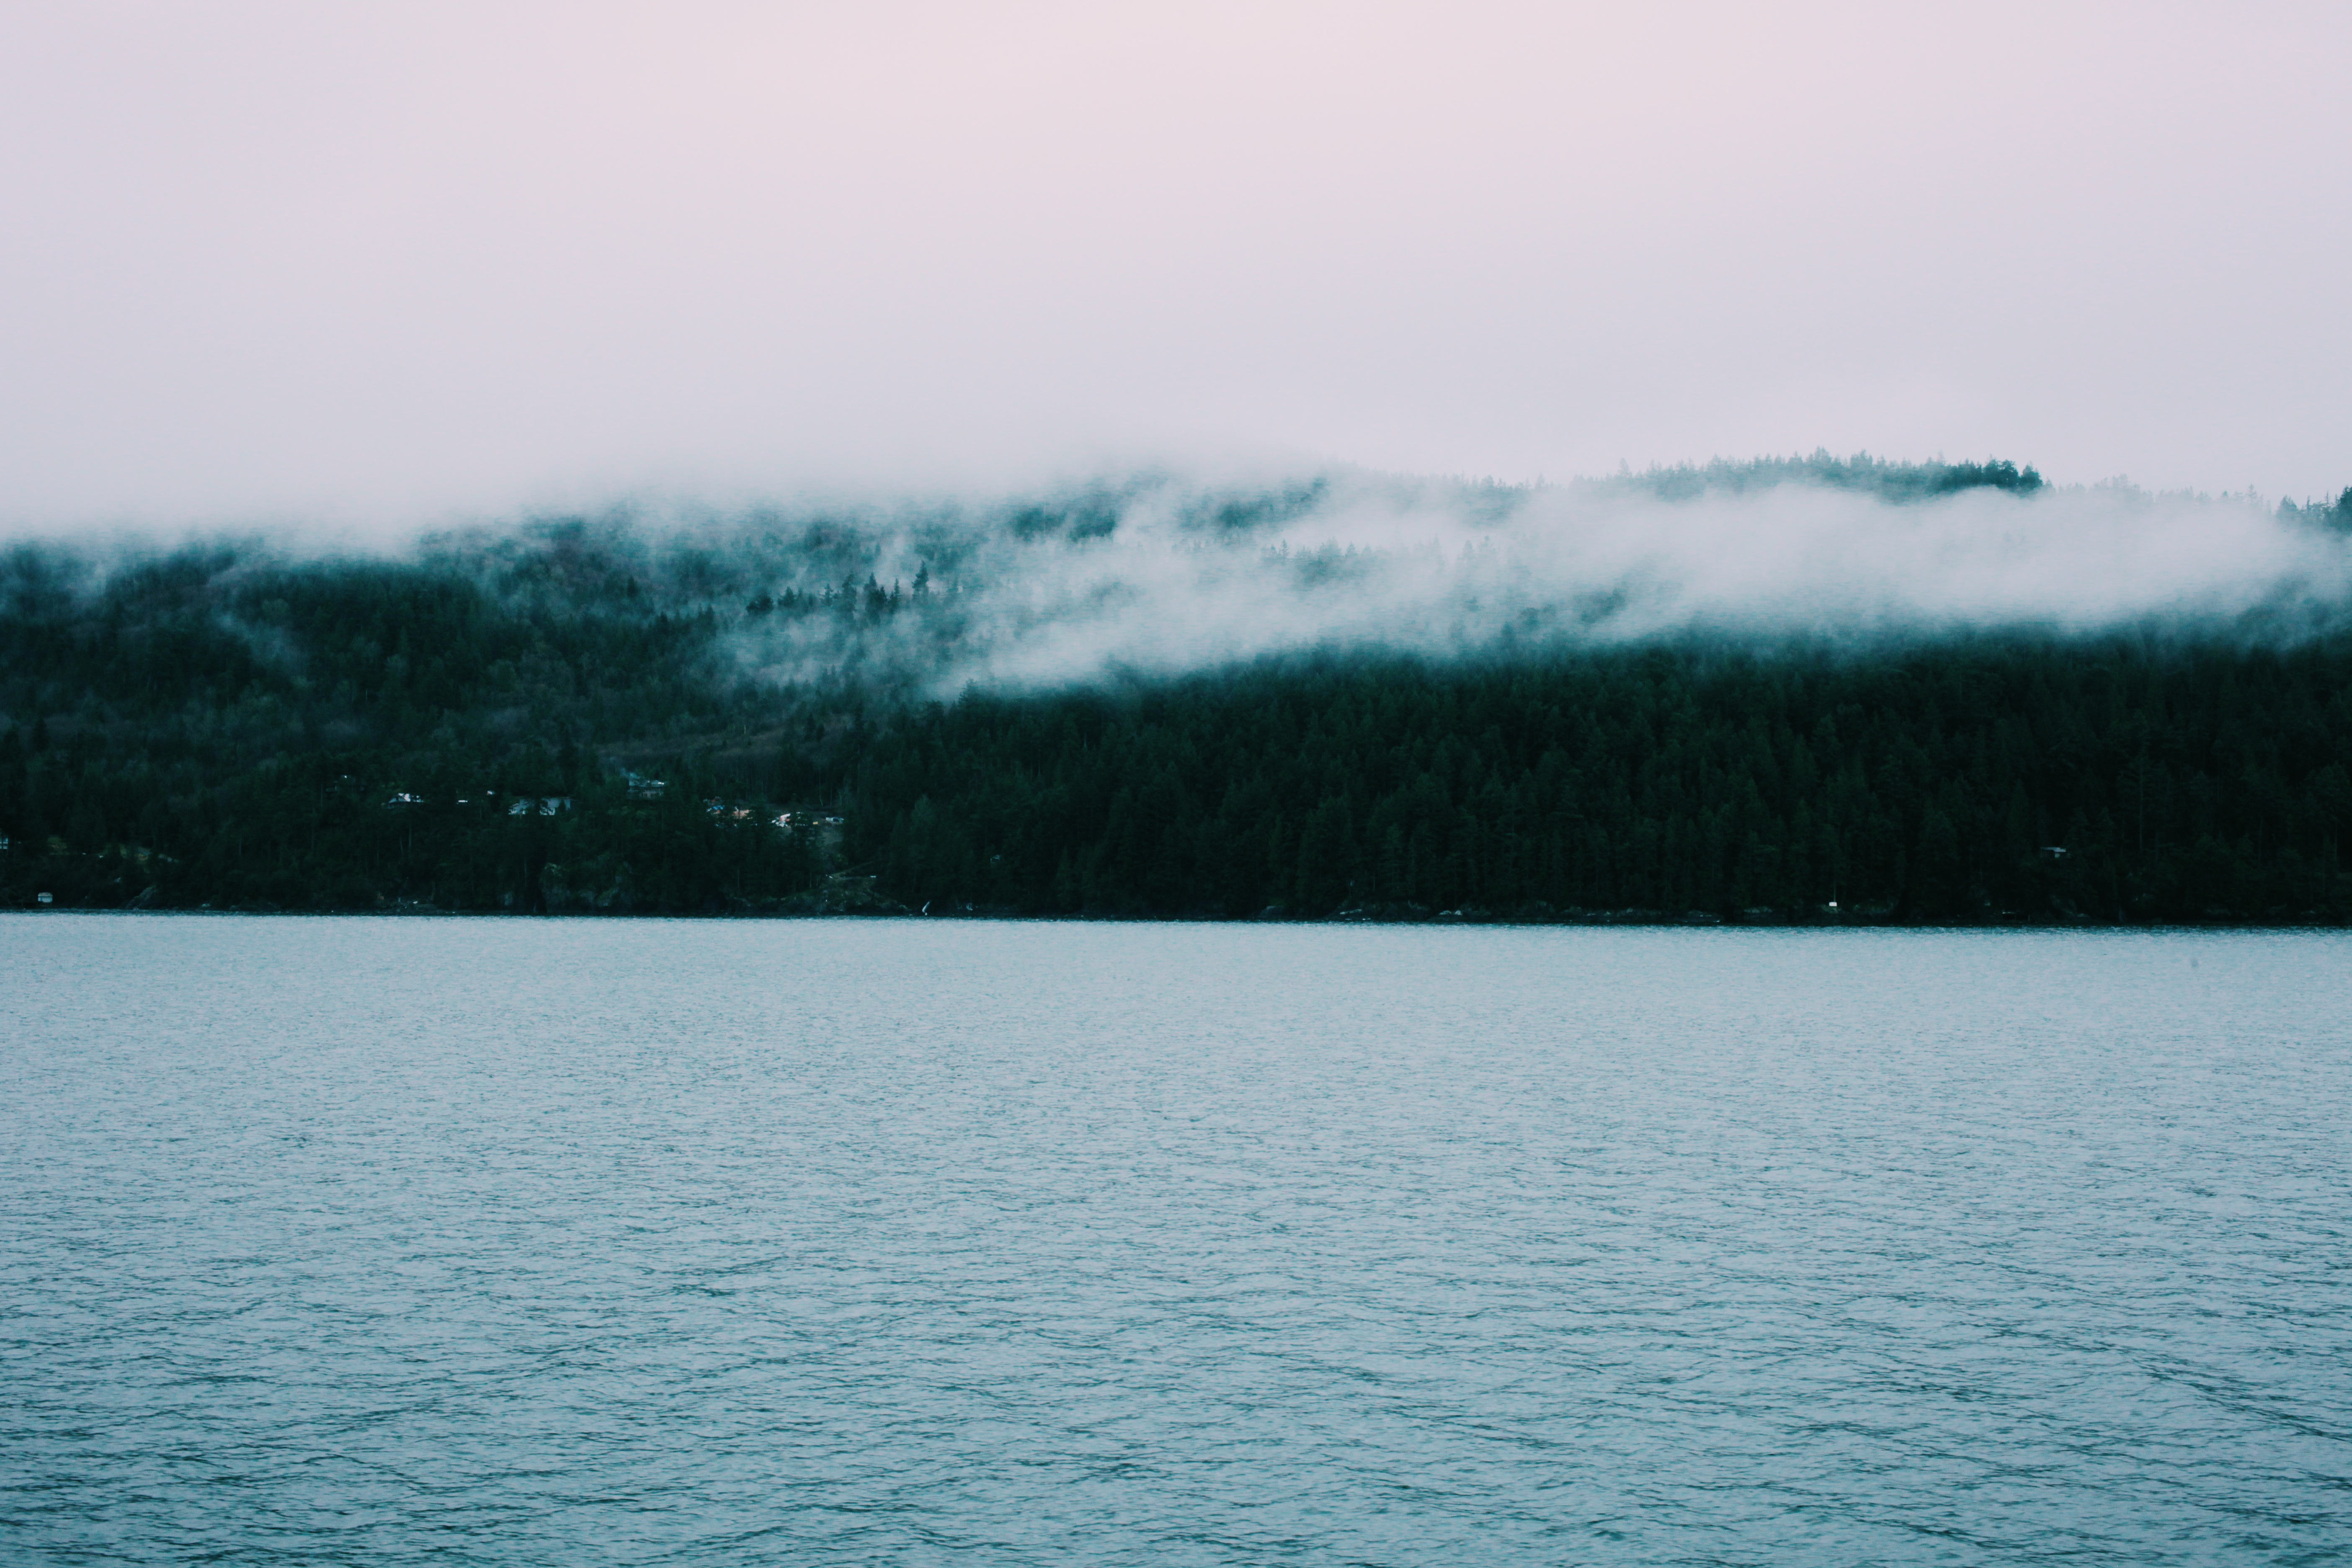
sea, water, nature, ocean, horizon, mountain, snow, cloud, sky, mist, morning, shore, lake, dawn, reflection, bay, reservoir, body of water, loch, atmospheric phenomenon